Hans Kiær

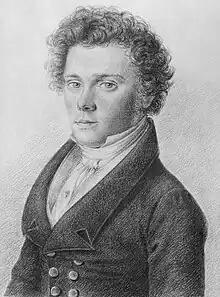

He was a part of a large ship-owner family, starting with his father Anders Hansen Kiær (1769–1838). He was the brother of Niels Andersen Kiær, and through him the uncle of physician and historian Frantz Casper Kiær and director of Statistics Norway, Anders Nicolai Kiær.